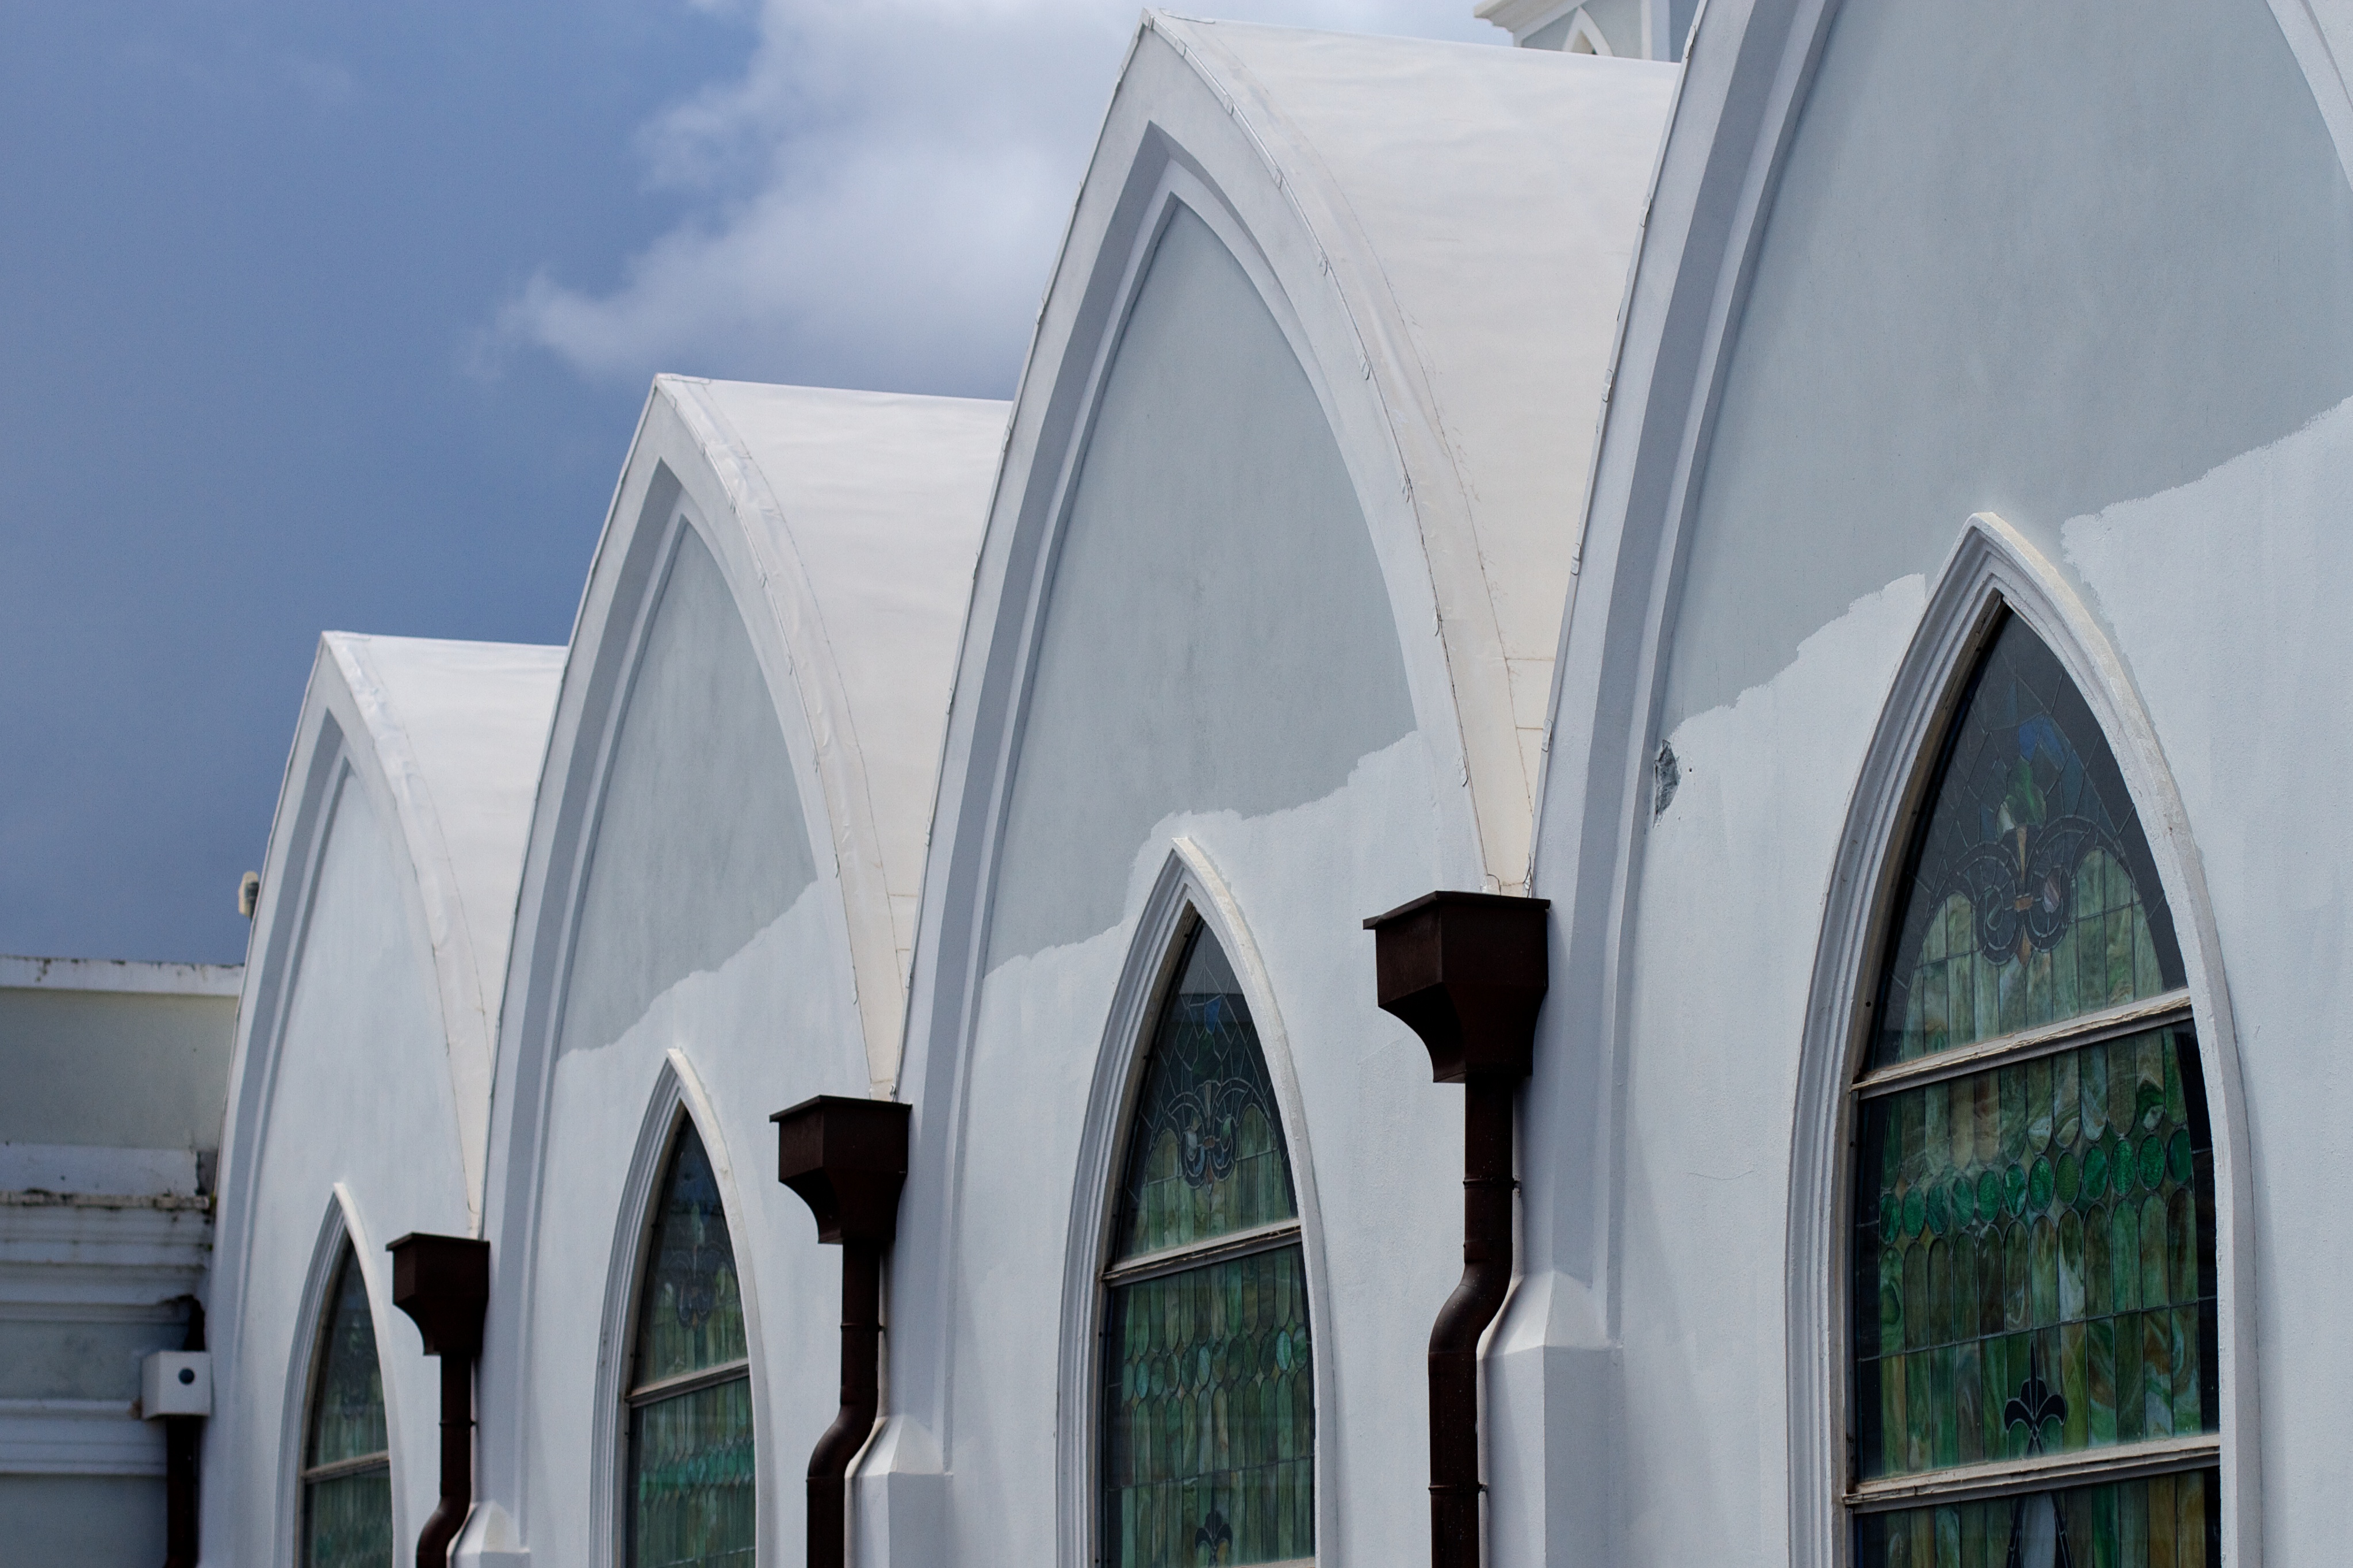
architecture, building, arch, landmark, facade, church, chapel, place of worship